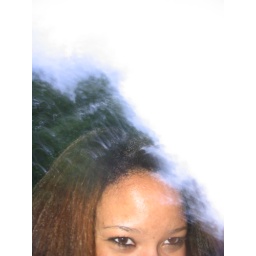
me and the trees and clouds in my head